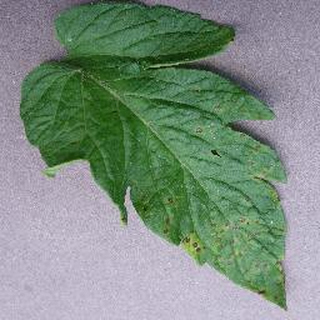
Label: tomato_septoria_leaf_spot